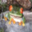
Label: frog